Telopea oreades

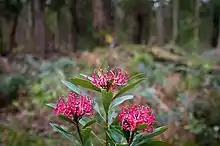
Flowering plant in Errinundra National Park

"Telopea oreades" grows as a large shrub or narrow tree high with a trunk reaching in diameter. Greyish brown, the trunk is thin in relation to the tree's height and not buttressed. Its surface is smooth with horizontal lenticels and warty protuberances. Smaller branches are more brown and smooth. Young plants have a much more erect habit than other members of the genus "Telopea" and their stems have a distinct reddish tinge. The shiny dark green leaves are arranged alternately along the stems. The leaves are narrow-obovate to spathulate, and measure long and wide. They have a sunken midrib on the upperside (and corresponding ridge on the underside) with four to six pairs of lateral veins visible at a 45 degree angle to the midline. They veer and converge to form an easily seen vein that runs around inside the leaf margin. The undersurface is paler and greyer. When dried, the leaves appear to have a granular texture.